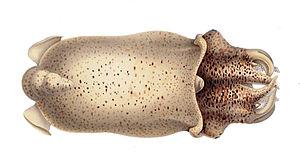
La spirule est une espèce de céphalopodes. C'est la seule espèce vivante du genre Spirula, de la famille Spirulidae et de l'ordre Spirulida.